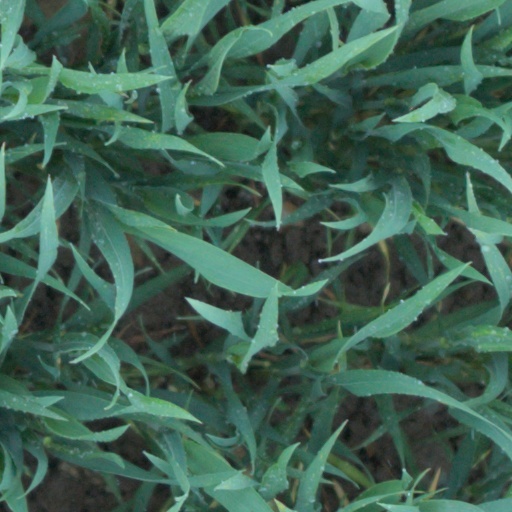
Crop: wheat